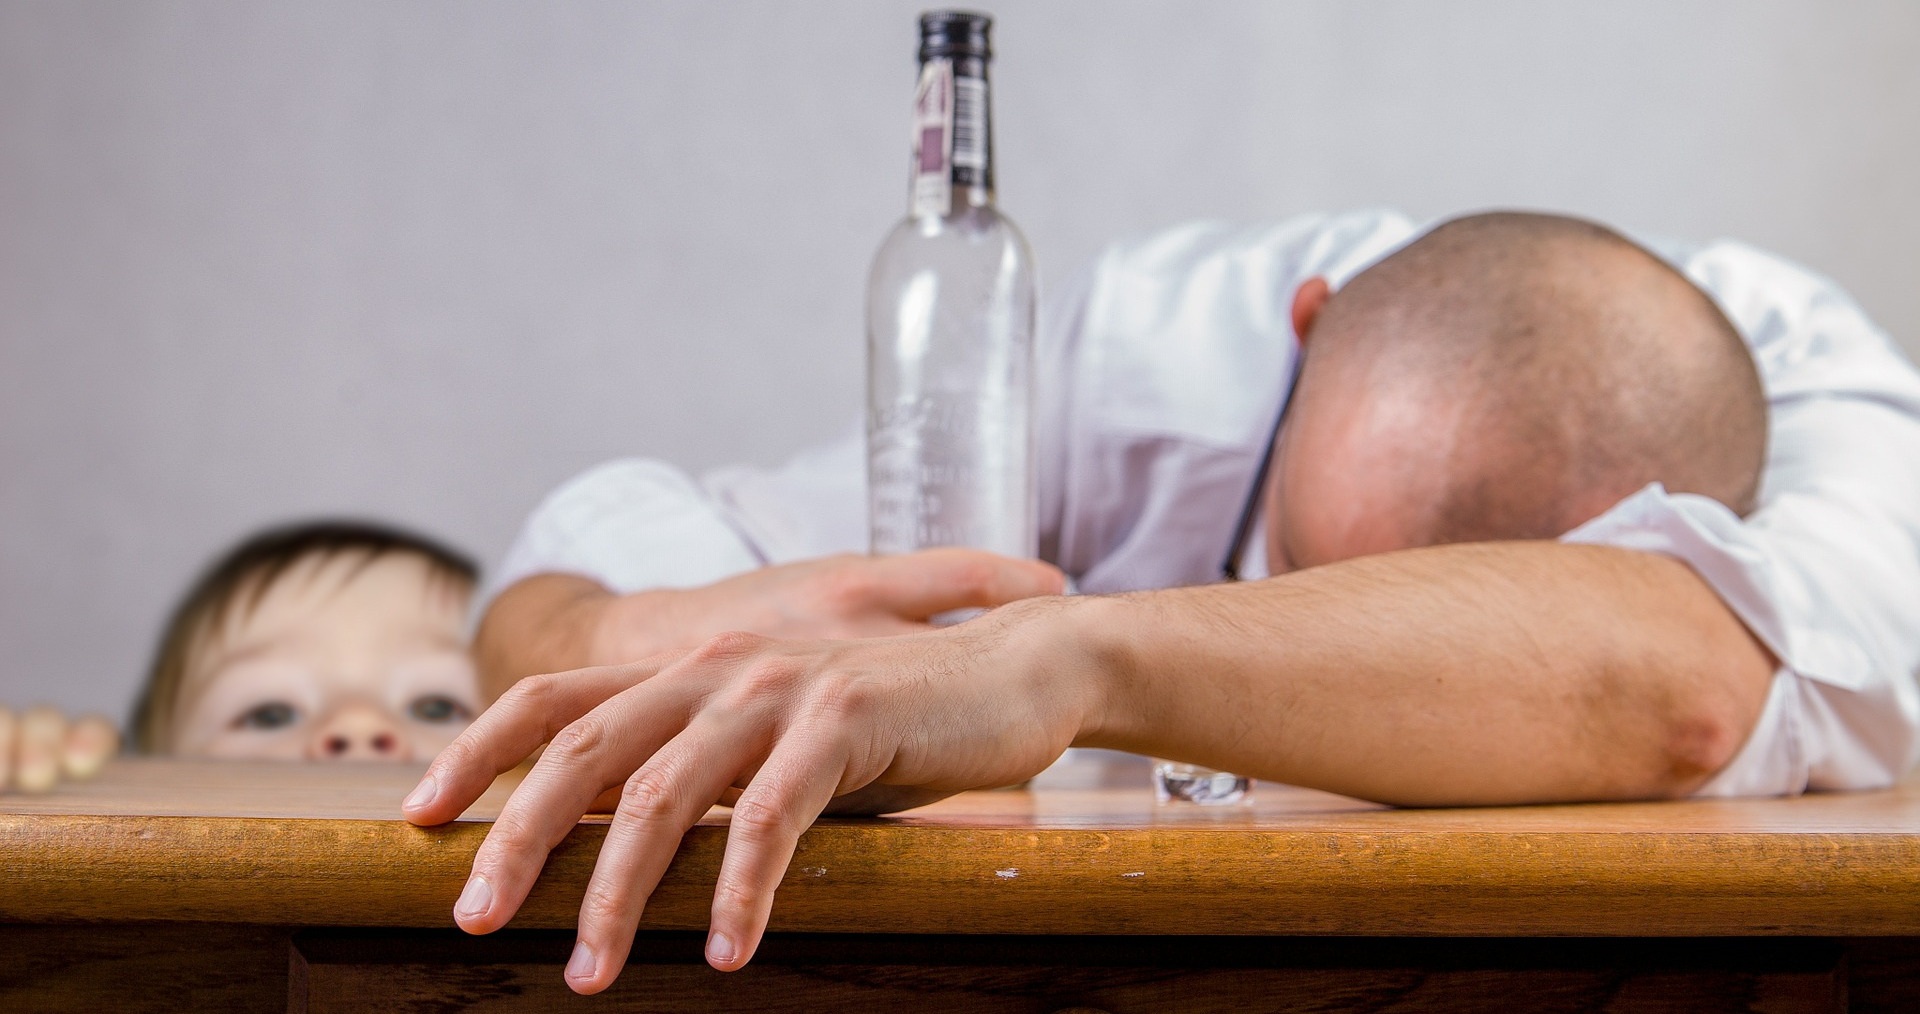
hand, person, boy, kid, leg, child, bottle, arm, childhood, muscle, alcohol, alcoholic, caucasian, family, infant, lawyer, addiction, abuse, mistake, neglect, divorce, victim, unhealthy, protective, sense, counseling, alcoholism, argument, custody, human action, visitation, cps